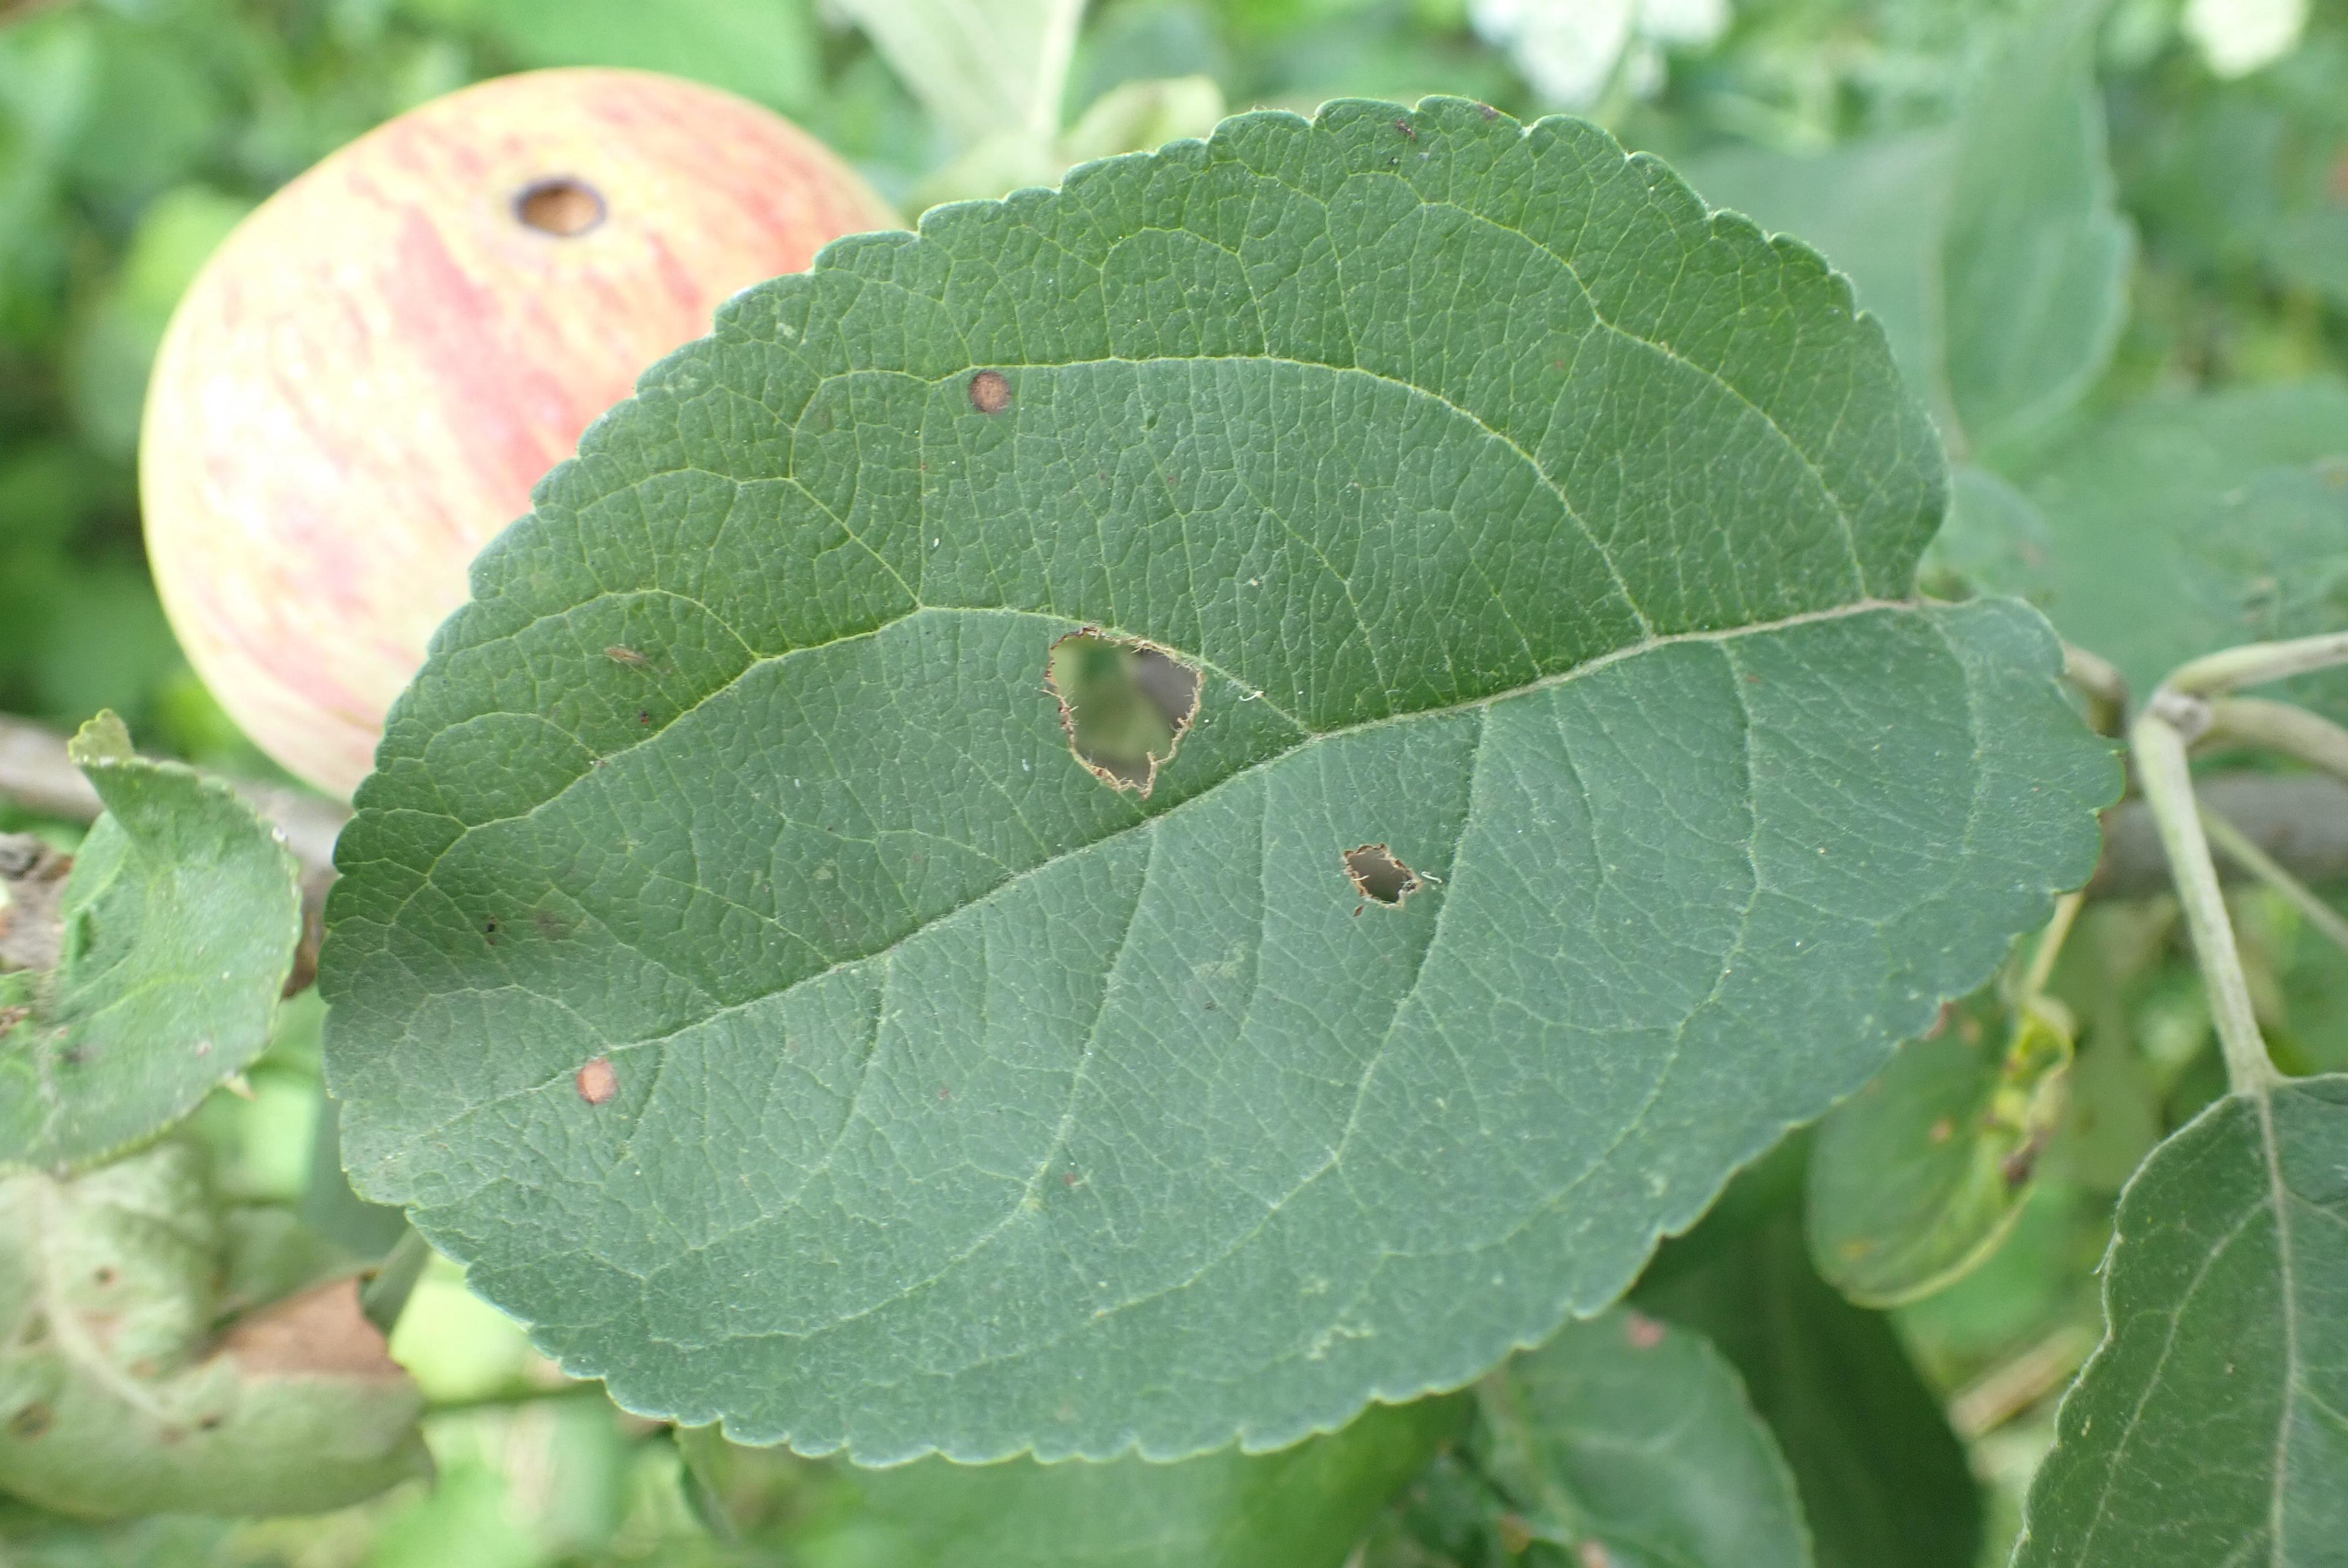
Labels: frog_eye_leaf_spot